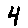
Label: 4